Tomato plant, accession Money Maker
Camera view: horizontal (90 deg, fisheye); turntable rotation: 0 degrees
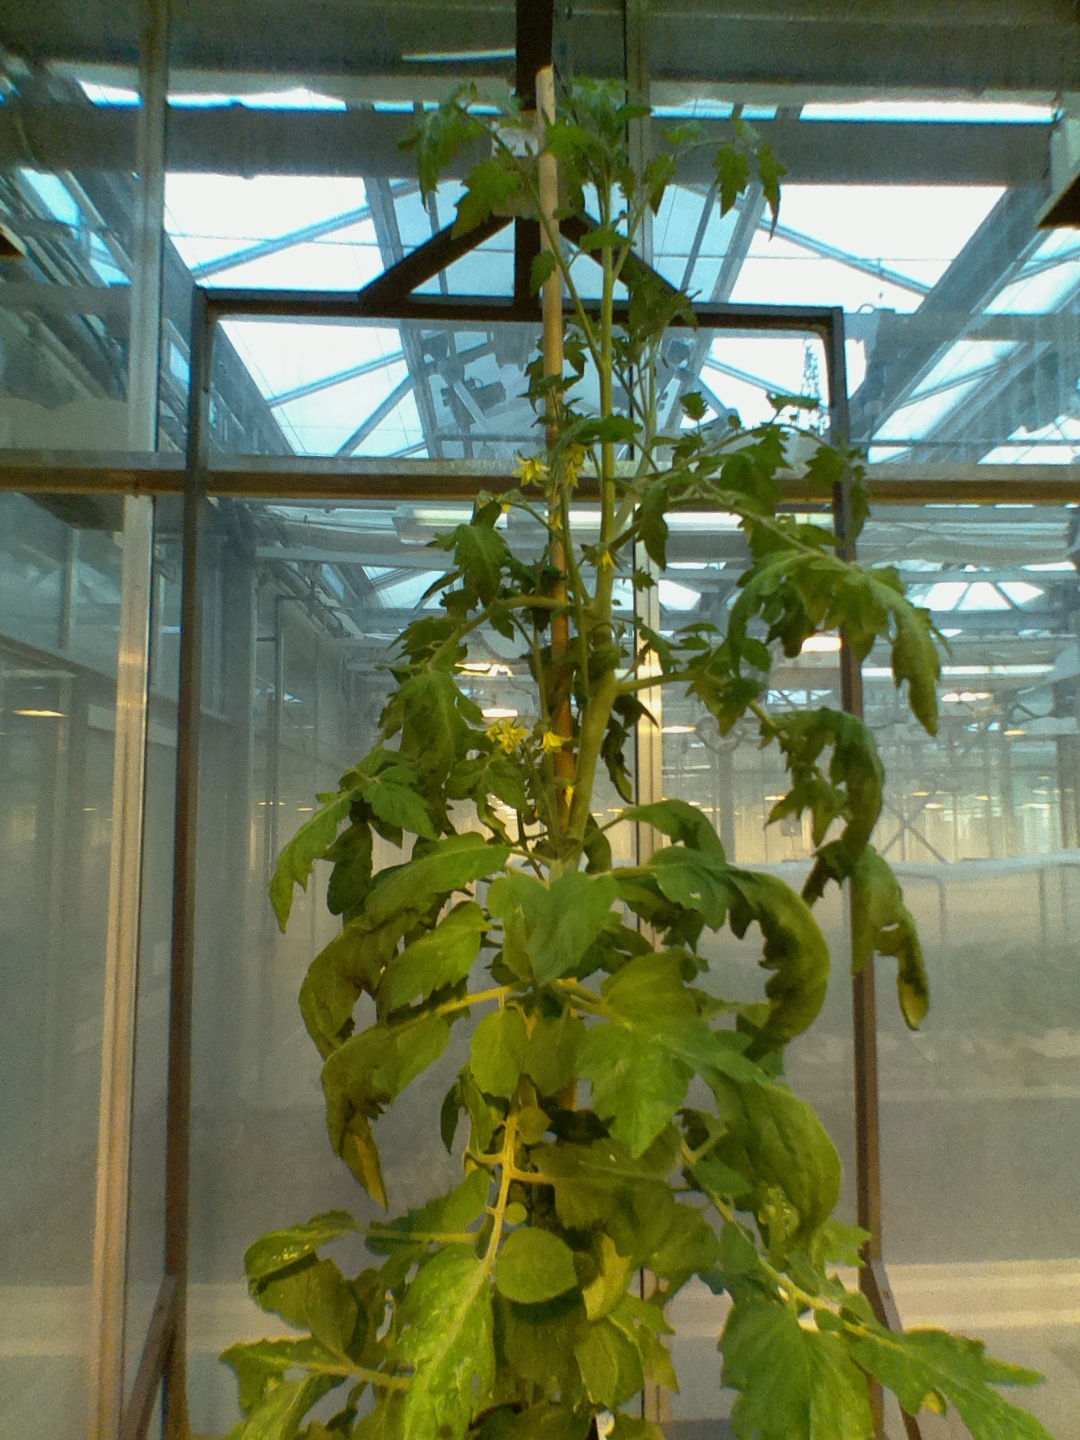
BBCH growth stage 67: Full flowering, 70%-80% of flowers open, more petals falling